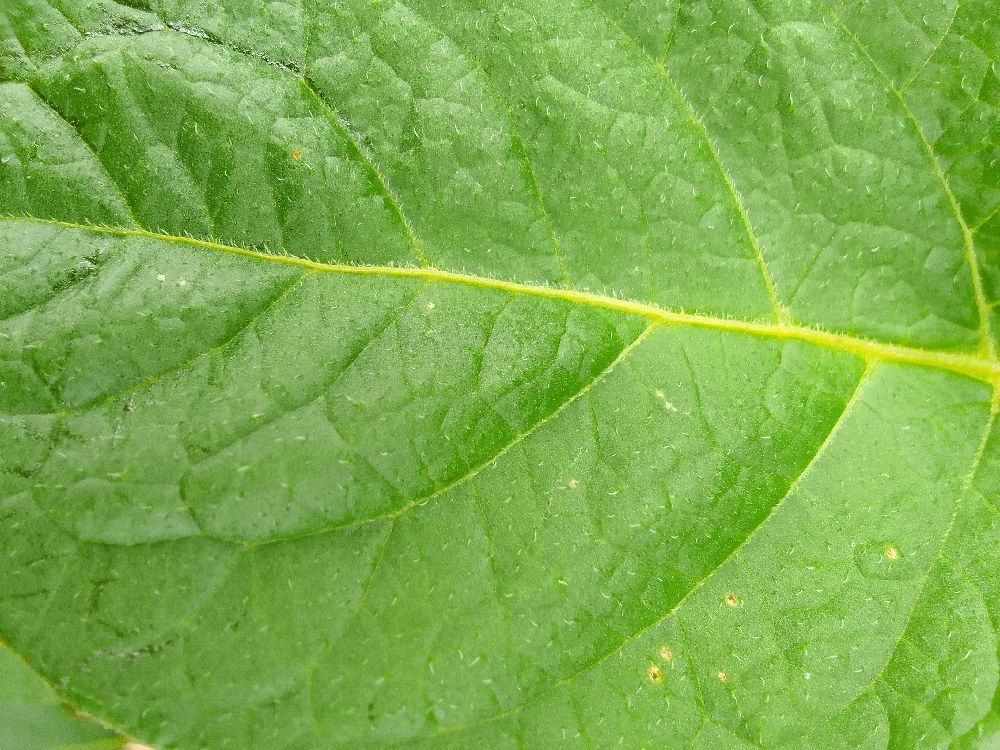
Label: Healthy